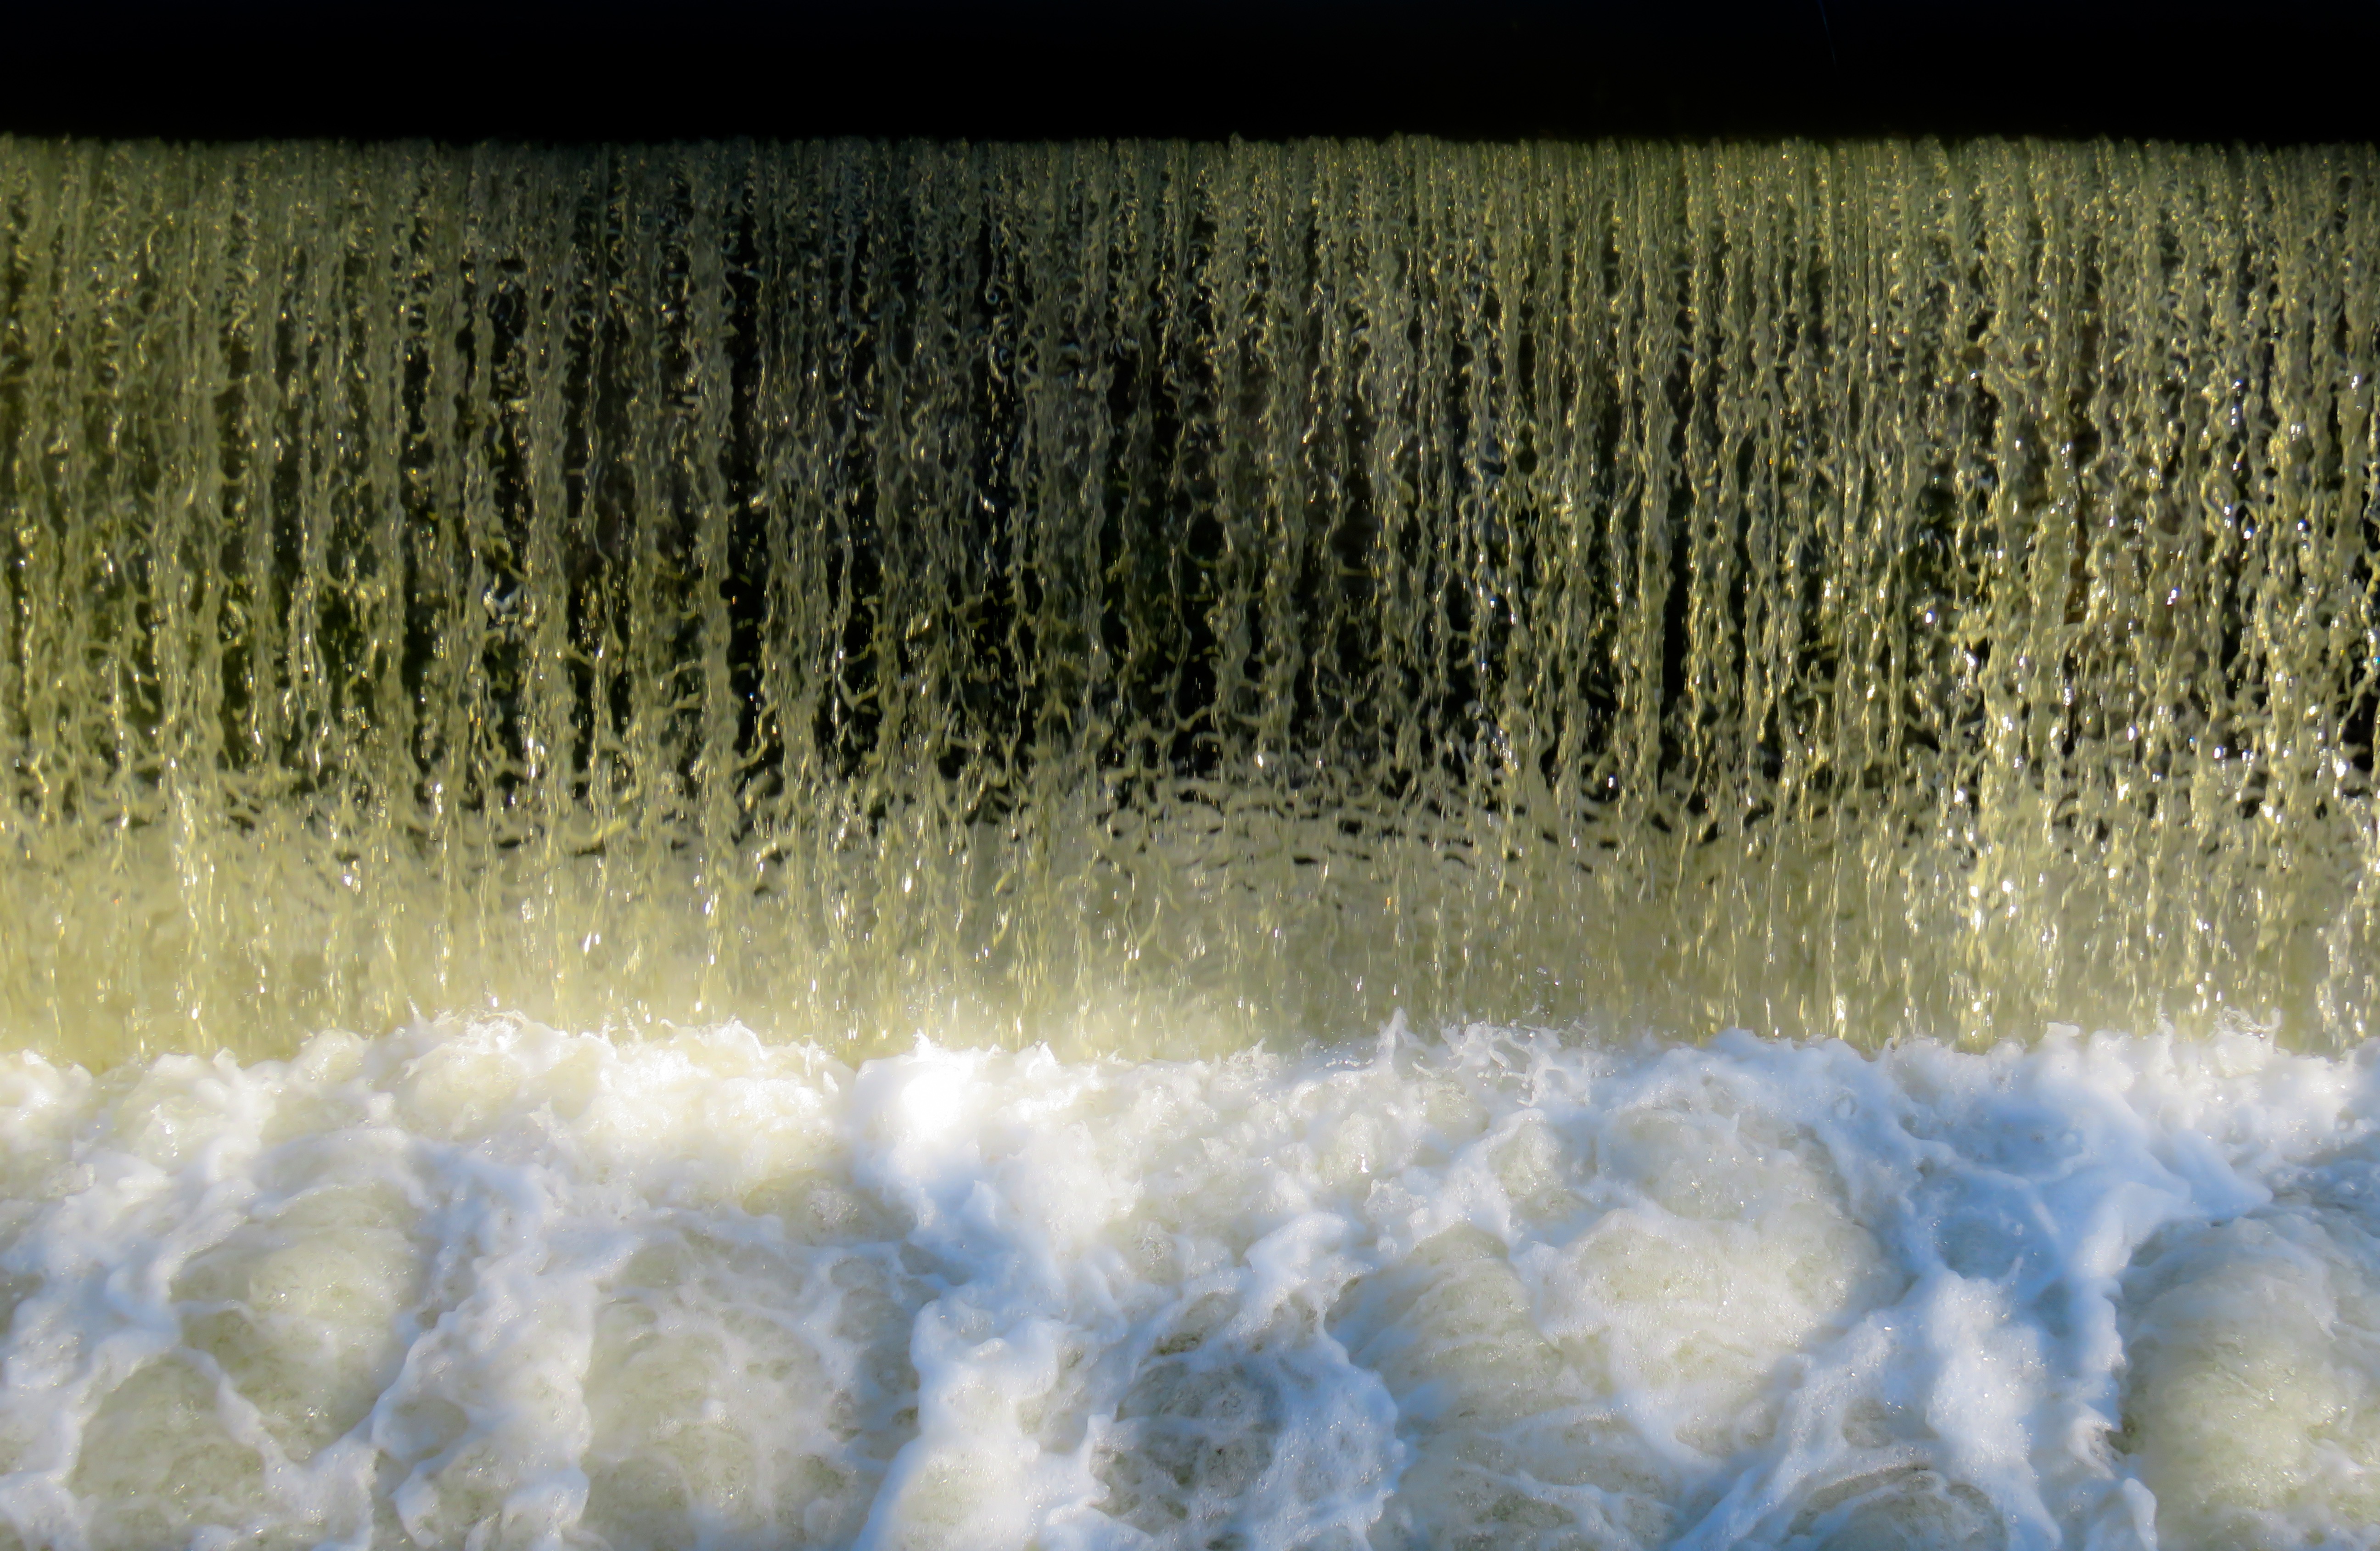
water, nature, grass, waterfall, sunlight, morning, texture, leaf, wave, frost, wet, river, foam, wild, flow, reflection, autumn, close, season, waters, water feature, freezing, strudel, inject, atmospheric phenomenon, grass family